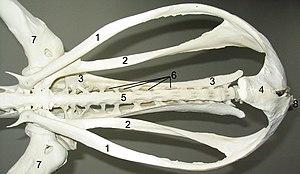
Le squelette de l'oiseau est fortement adapté pour le vol et a conservé des caractéristiques qui y sont liées même chez des oiseaux ne volant pas : très légers, les os sont assez solides pour résister aux efforts du décollage, du vol et de l'atterrissage. Une des principales adaptations est la fusion de certains os comme le pygostyle. Les oiseaux ont habituellement un plus petit nombre d'os que les autres vertébrés terrestres, ce qui demeure inexpliqué. Ils ne disposent pas non plus de dents ou même de véritable mâchoire. Les becs sont le résultat d'une évolution qui allège leur crâne.